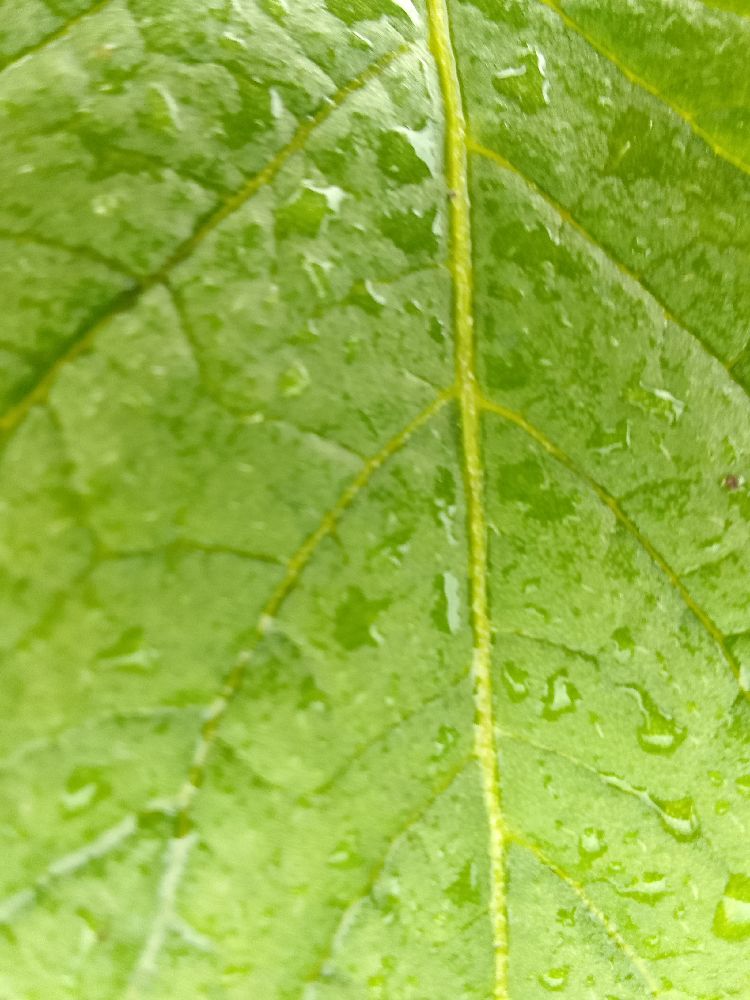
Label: Healthy